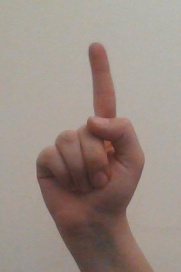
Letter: bb